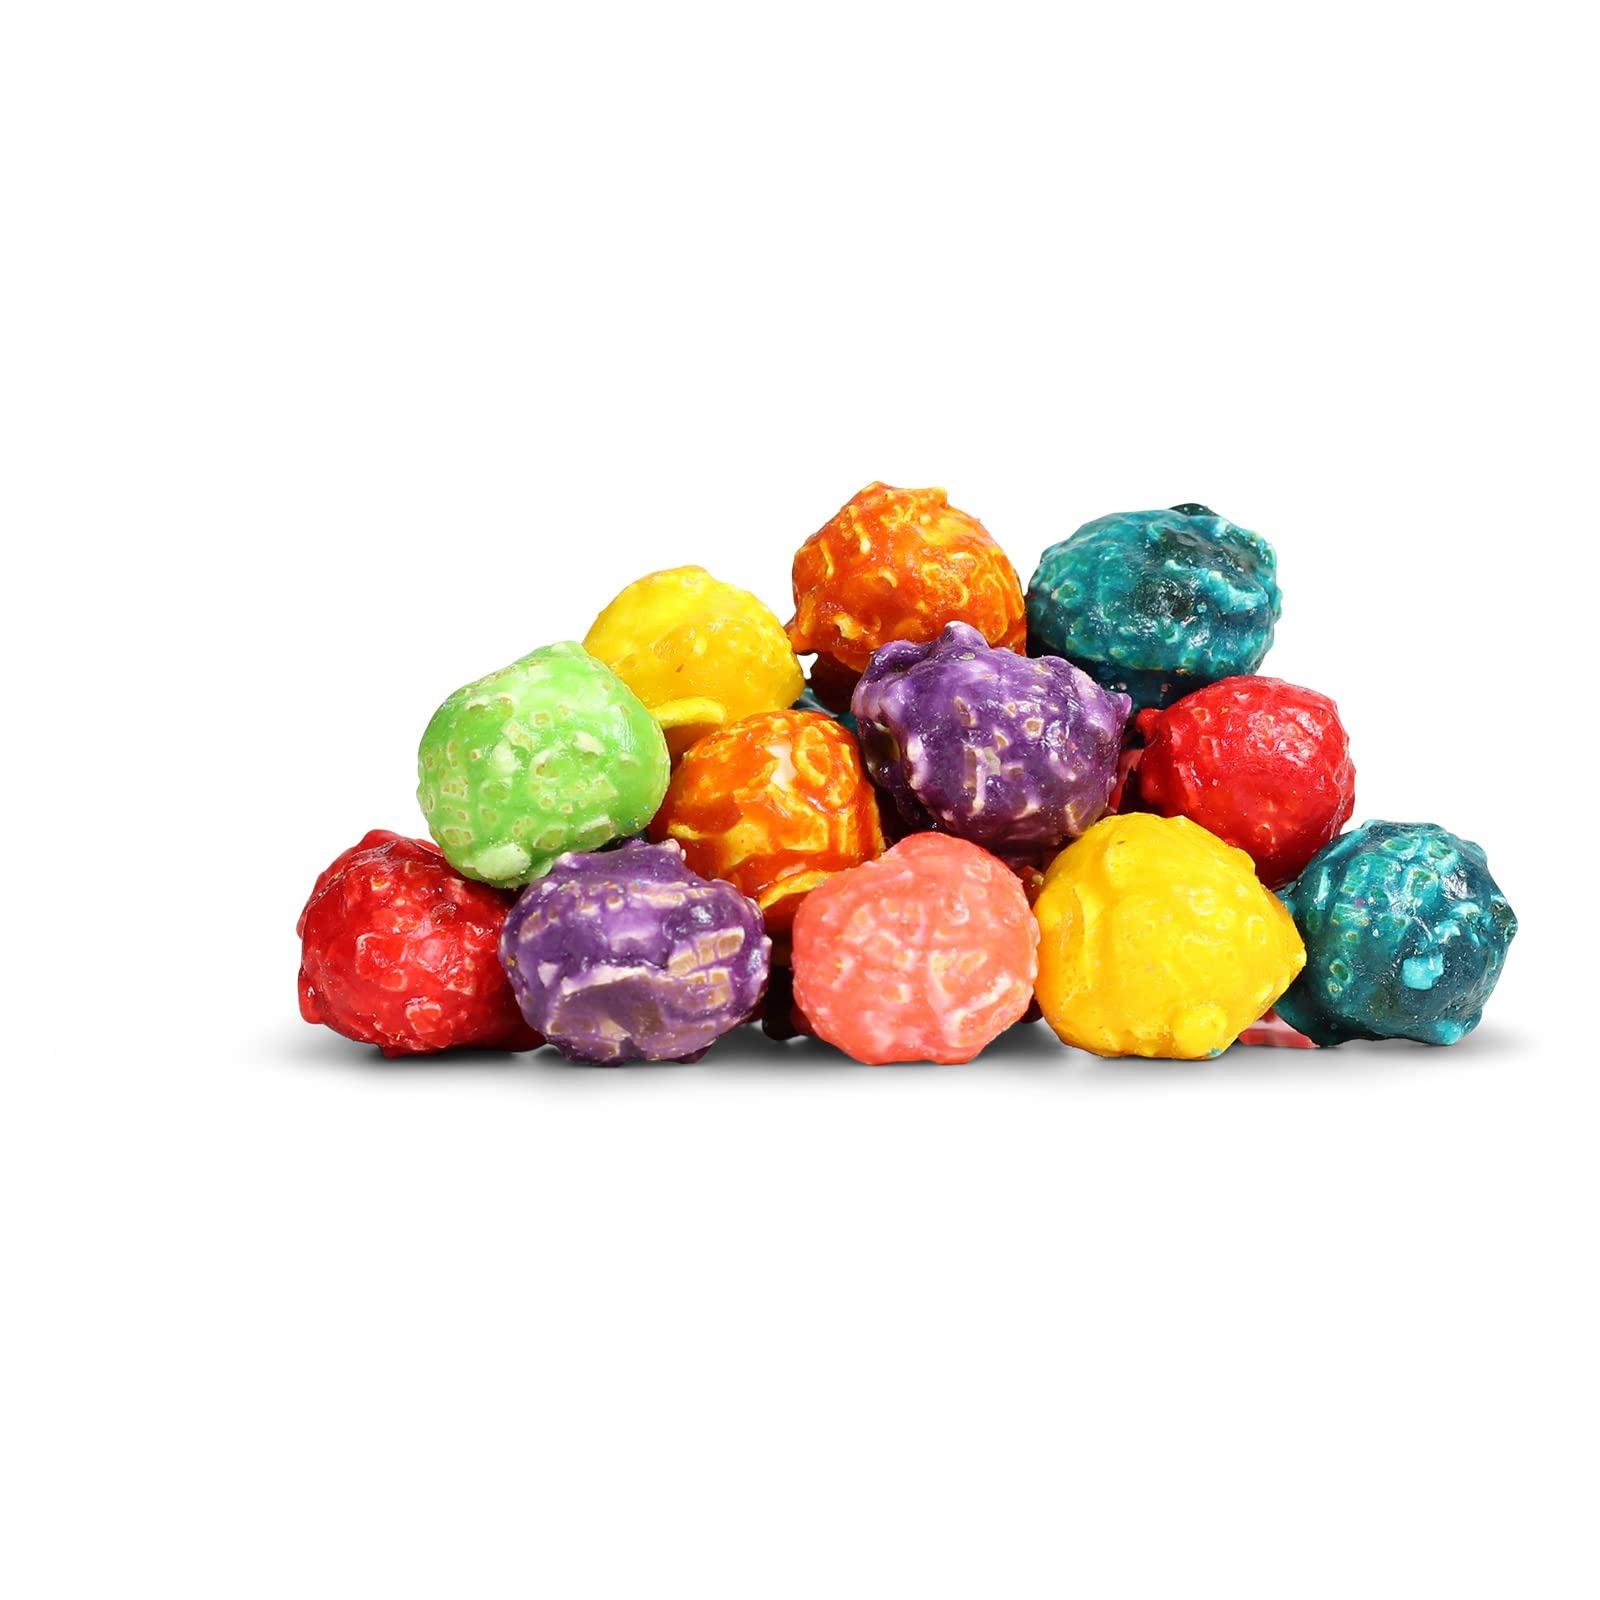
Item Name: Gourmet Rainbow Colored Popcorn by It's Delish – 1 lb Bulk Bag | Multi Color Popcorn Snack - Fruity Flavored Popcorn Fun Confetti | Birthday Party, Events – Gluten Free, Vegan, Kosher
Bullet Point 1: 🍿 RAINBOW COLORS & FRUIT FLAVORS: Fruit inspired rainbow Medley! A deliciously crunchy combo that your taste buds can't resist. The seven flavors include Artificially flavored Purple Grape, Blueberry Raspberry, Green Apple, Cherry Red, Yellow Banana, Orange, Pink Strawberry flavor. Indulge!
Bullet Point 2: 🍿 WONDERFUL TREAT: These fun, fruity colors of popcorn come in a large bulk 2 lbs Bag to satisfy your popcorn crave and midnight sweet tooth. Open up the bag and sniff the aroma of this yummy popcorn. Eat out of the bag, or divide it into smaller popcorn favor bags. - When sealed, candied popcorn can stay fresh for over a month!
Bullet Point 3: 🍿 DELICIOUSY SWEET, & CRUNCHY: Every crunchy bit of popcorn has a unique and yummy flavor packed with a sweetness that will give you the perfect sugar rush. Candy bar and party favors for wedding, birthday, baby showers and for any occasion. - YIELDS: Approx 2 oz. per cup.
Bullet Point 4: 🍿 FUN MULTI COLOR CANDY: Our colorful rainbow popcorn is simply the ideal choice for every occasion. Whether you want to surprise your little ones with a new treat, gift yourself or your friend with a new snack, stock up for movie night, bring to parties, gifts for weddings, baby shower, or any other occasion, these rainbow candy popcorns are simply amazing.
Bullet Point 5: 🍿 CERTIFIED KOSHER PARVE: Our rainbow popcorn is vegan, non-dairy and proudly made in the USA. We value and care for our customers, and your well-being is our top priority. Expect nothing less when it comes to the freshness, flavor, and crunch of this popcorn. Order from the popcorn factory direct and taste the fun!
Product Description: <p><b> Gourmet Rainbow Coated Colored Popcorn by It's Delish, 1 lbs Bulk Bag</b></p> <p> Treat yourself or make your party a hit with our delicious gourmet rainbow popcorn. Close your eyes, take a sniff... taste each flavor! Mmmm.... so good. Our multi-color popcorn is first air-popped, not oil or kettle cooked, bringing you a much healthier popped corn. They then get candy coated with artificially flavored purple grape, blue blueberry, green apple, cherry red, yellow banana, orange and pink strawberry. </p> <p>Our rainbow popcorn is kosher, gluten-free, vegan, non-dairy and proudly made in the USA. Stock up to have in the house for a late night snacking crave or keep at your office desk to munch on. They are fresh, sweet and crunchy. They will also make festive great party favors or candy buffet sweet table at your next event, birthday party, wedding and baby shower etc. Impress them with an eye-catching treat! Bon Apetit!</p> <p><b>About It's Delish!</b></p><p>It's Delish was established in 1992 and is located in North Hollywood, California. It's Delish is a food manufacturer and distributor who produces over 500 gourmet food products including popcorns, licorice, sour belts, taffies, caramels, Jordan almonds, chocolates, nuts, fruits, trail mixes, spices, and the spice blends. It's Delish also produces organics and all-natural products. We give you the opportunity to order from the factory direct!</p><p>It's Delish! prides itself on the four pillars that are at the foundation of everything we do.</p><p>Innovation Quality Value Service
Value: 1.0
Unit: Ounce

Price: 21.99